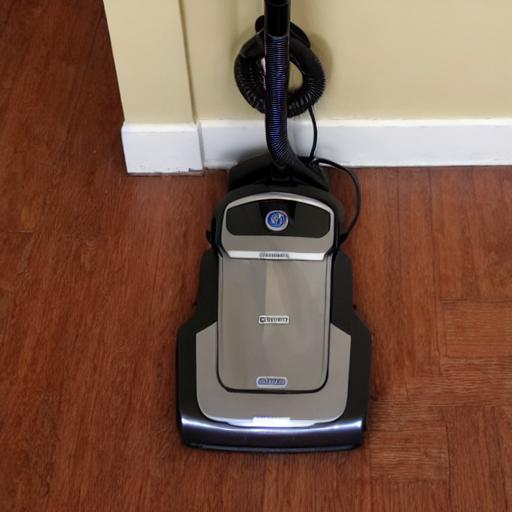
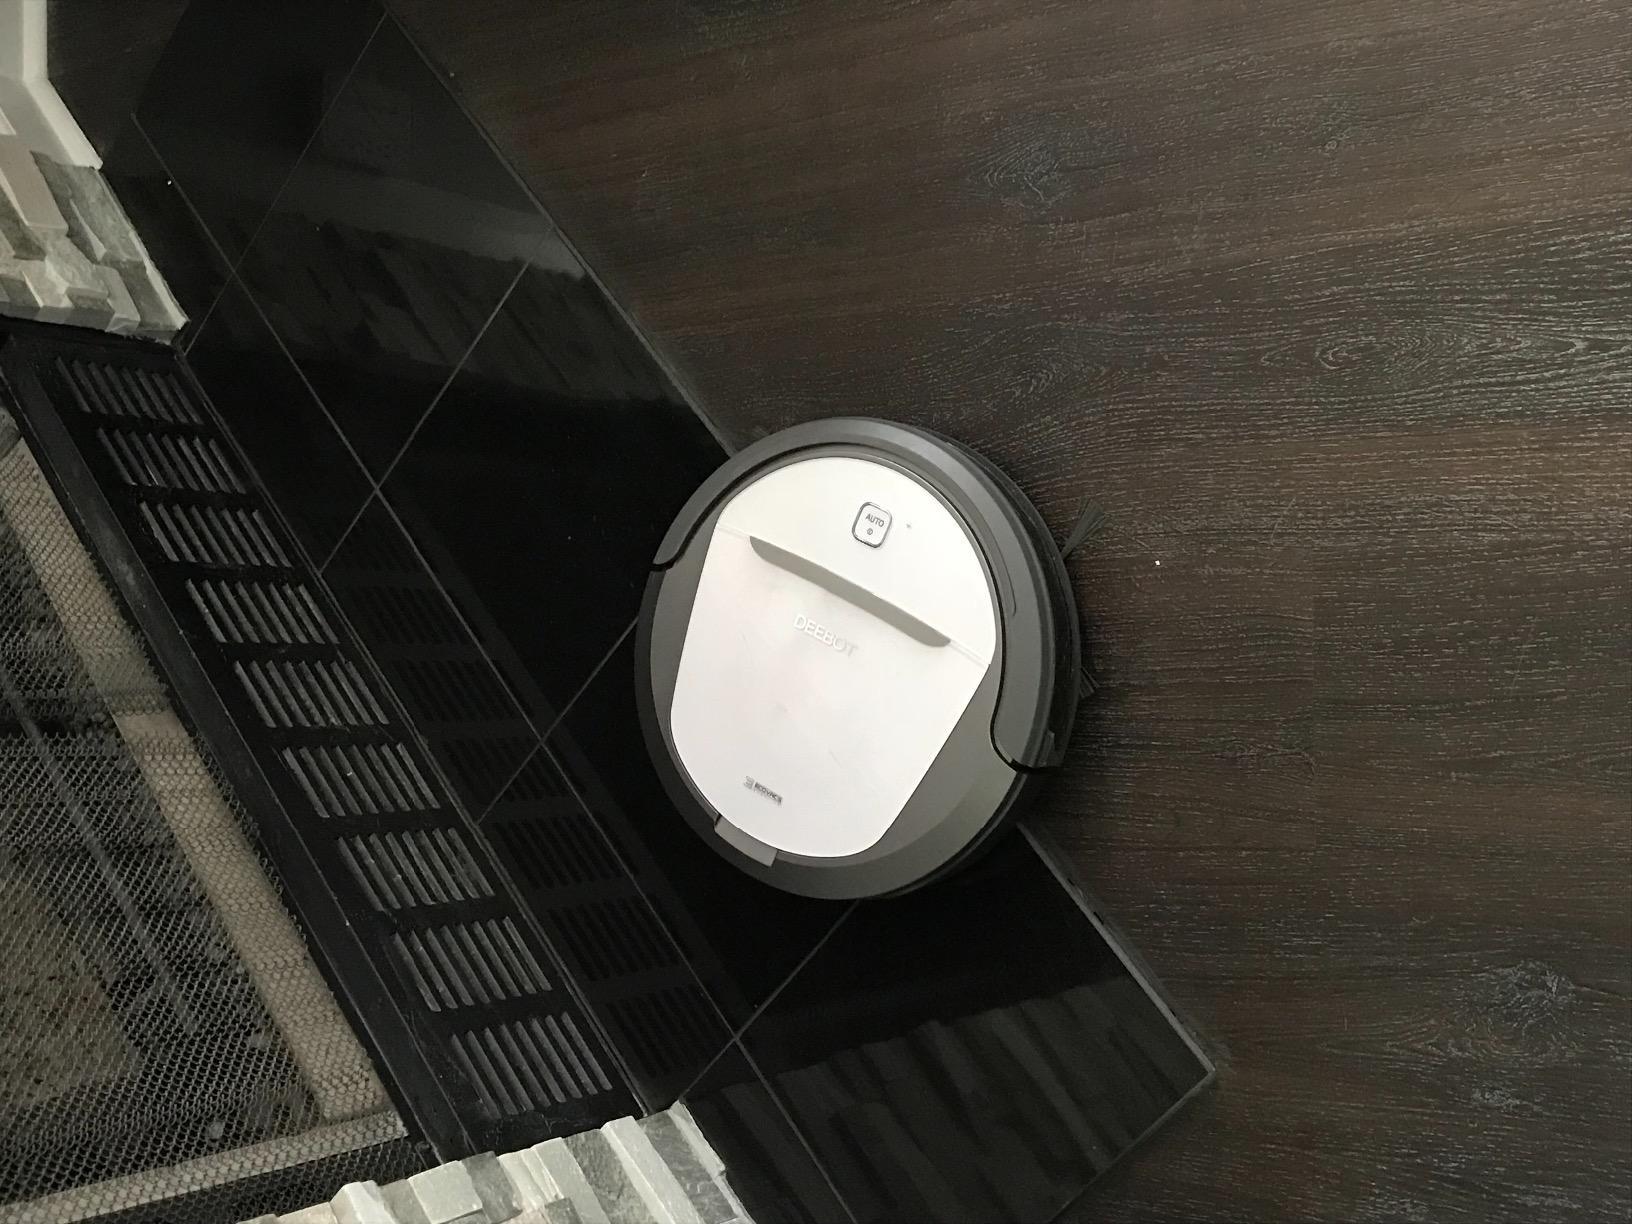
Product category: items_vacuum
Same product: no